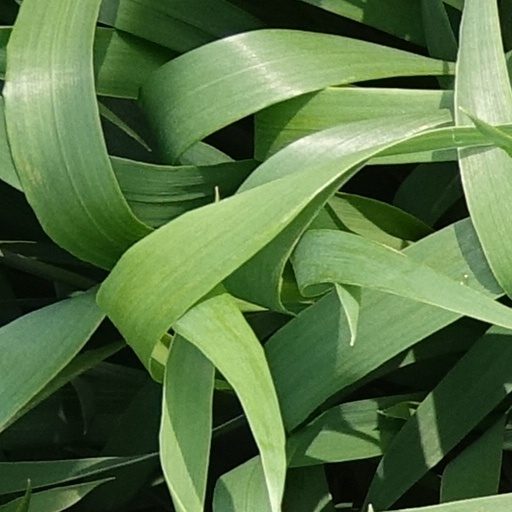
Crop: wheat